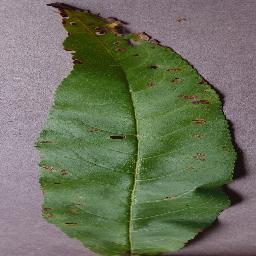
Label: Peach___Bacterial_spot